Lidio Andrés Feliz

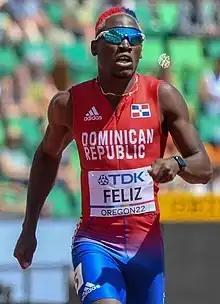
Feliz at the 2022 World Athletics Championships in Eugene

Lidio Andrés Feliz (born 26 June 1997) is a sprinter from the Dominican Republic. He won three major medals as part of Dominican mixed 4 × 400 metres relays, including silver at the 2020 Tokyo Olympics and gold at the 2022 World Athletics Championships.